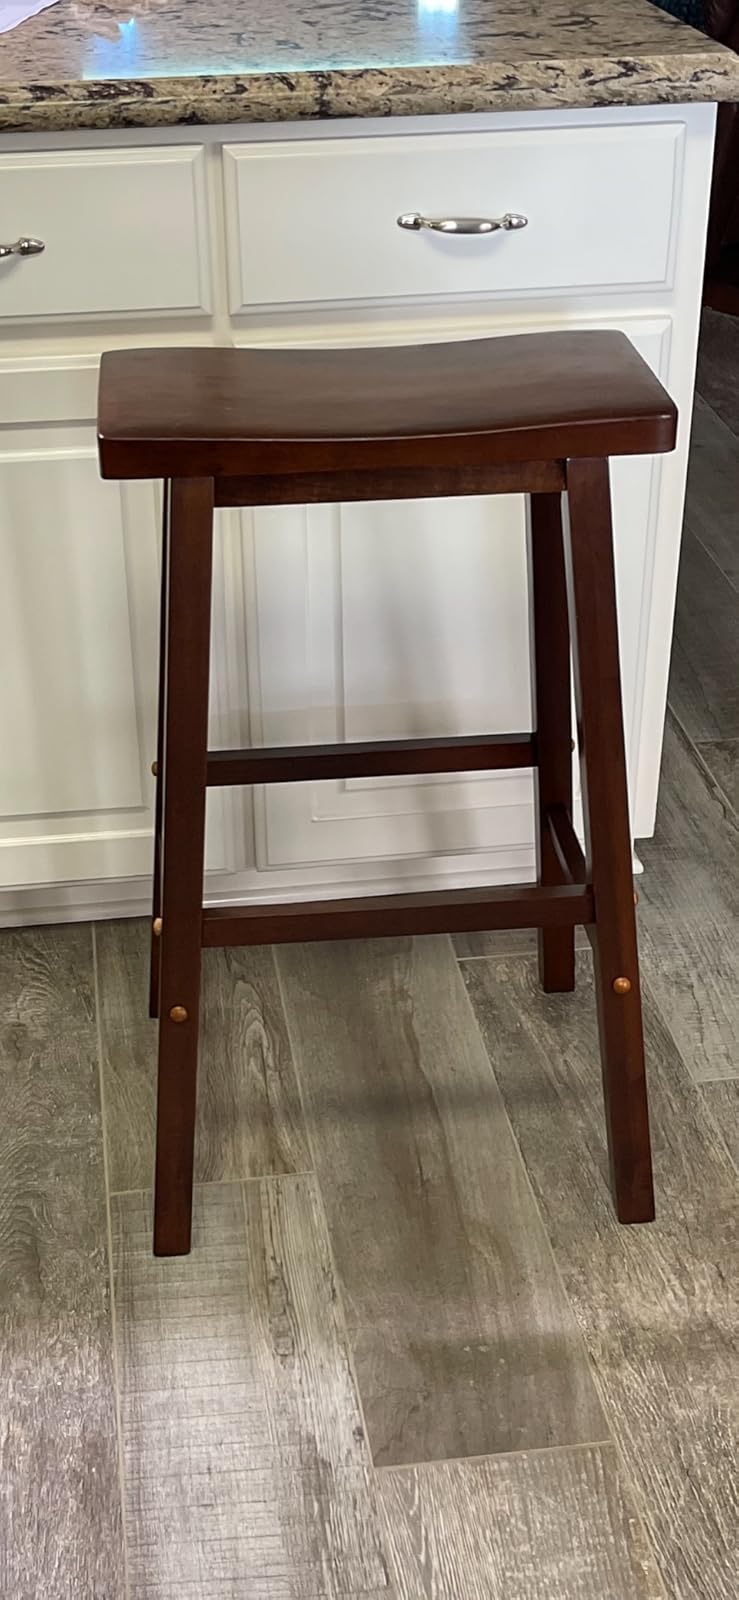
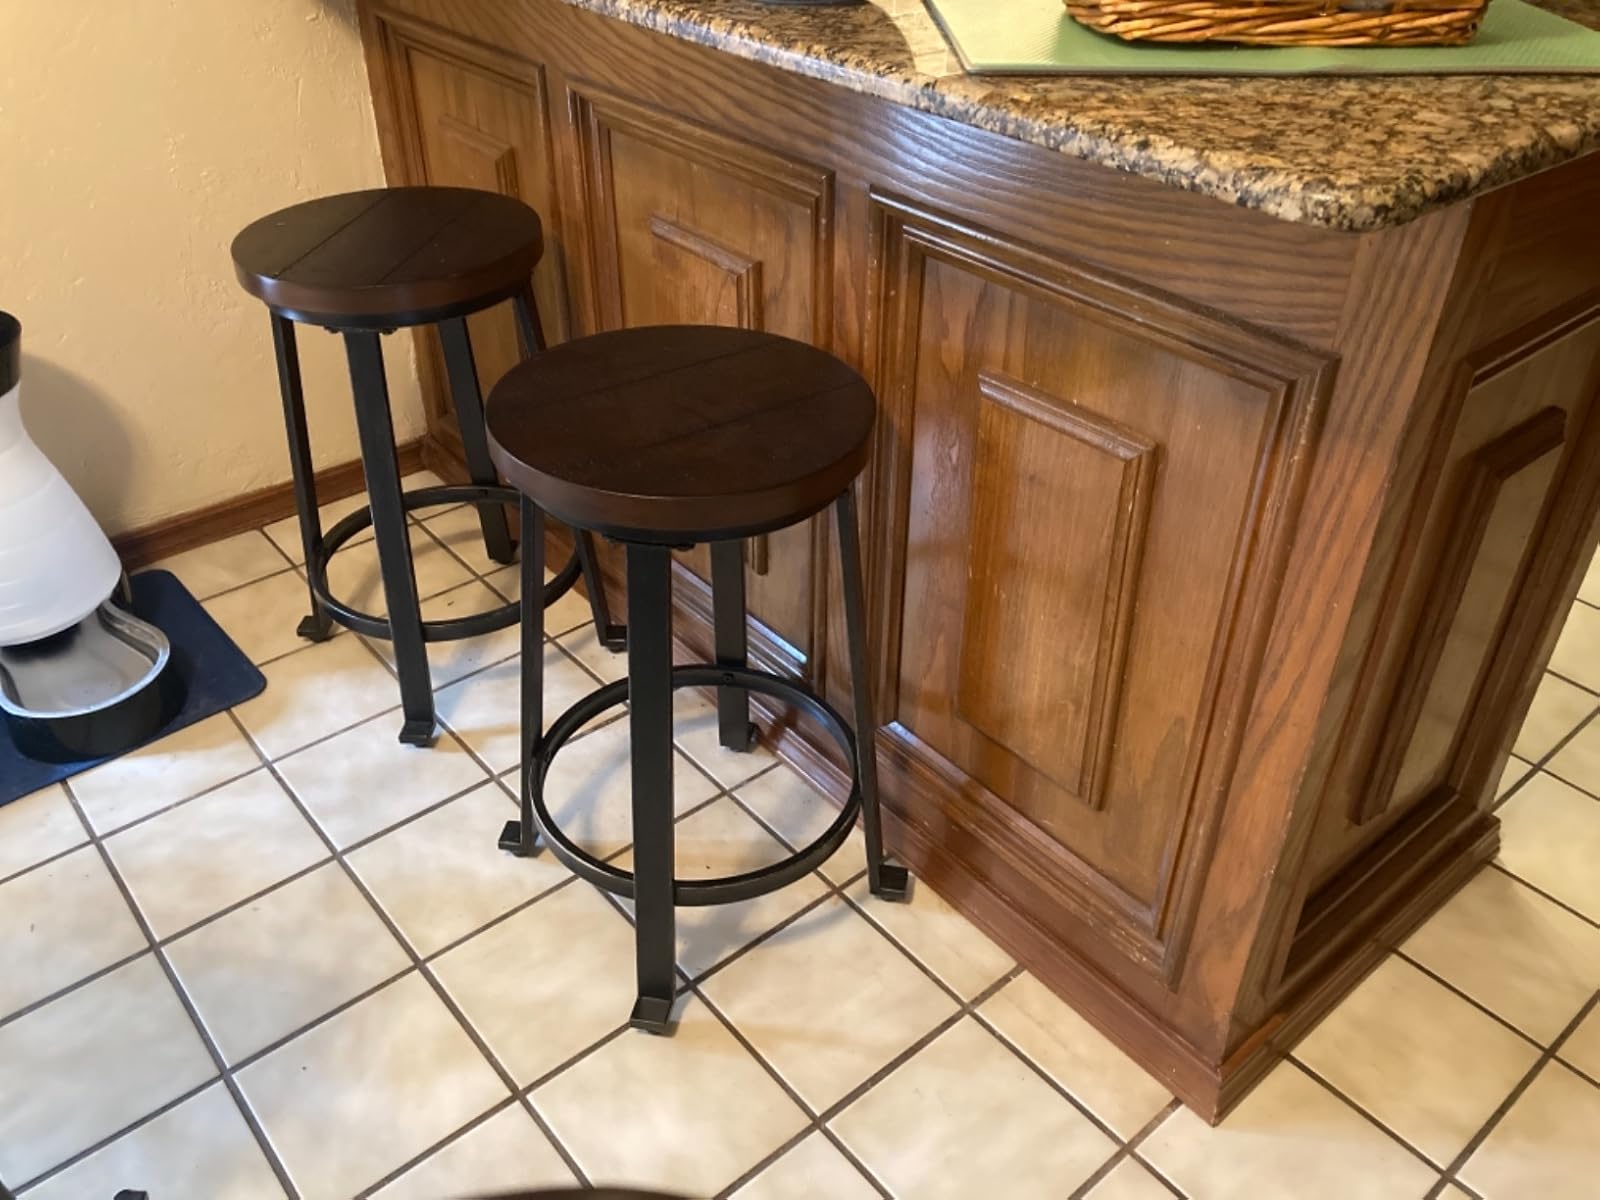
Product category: stool
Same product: no